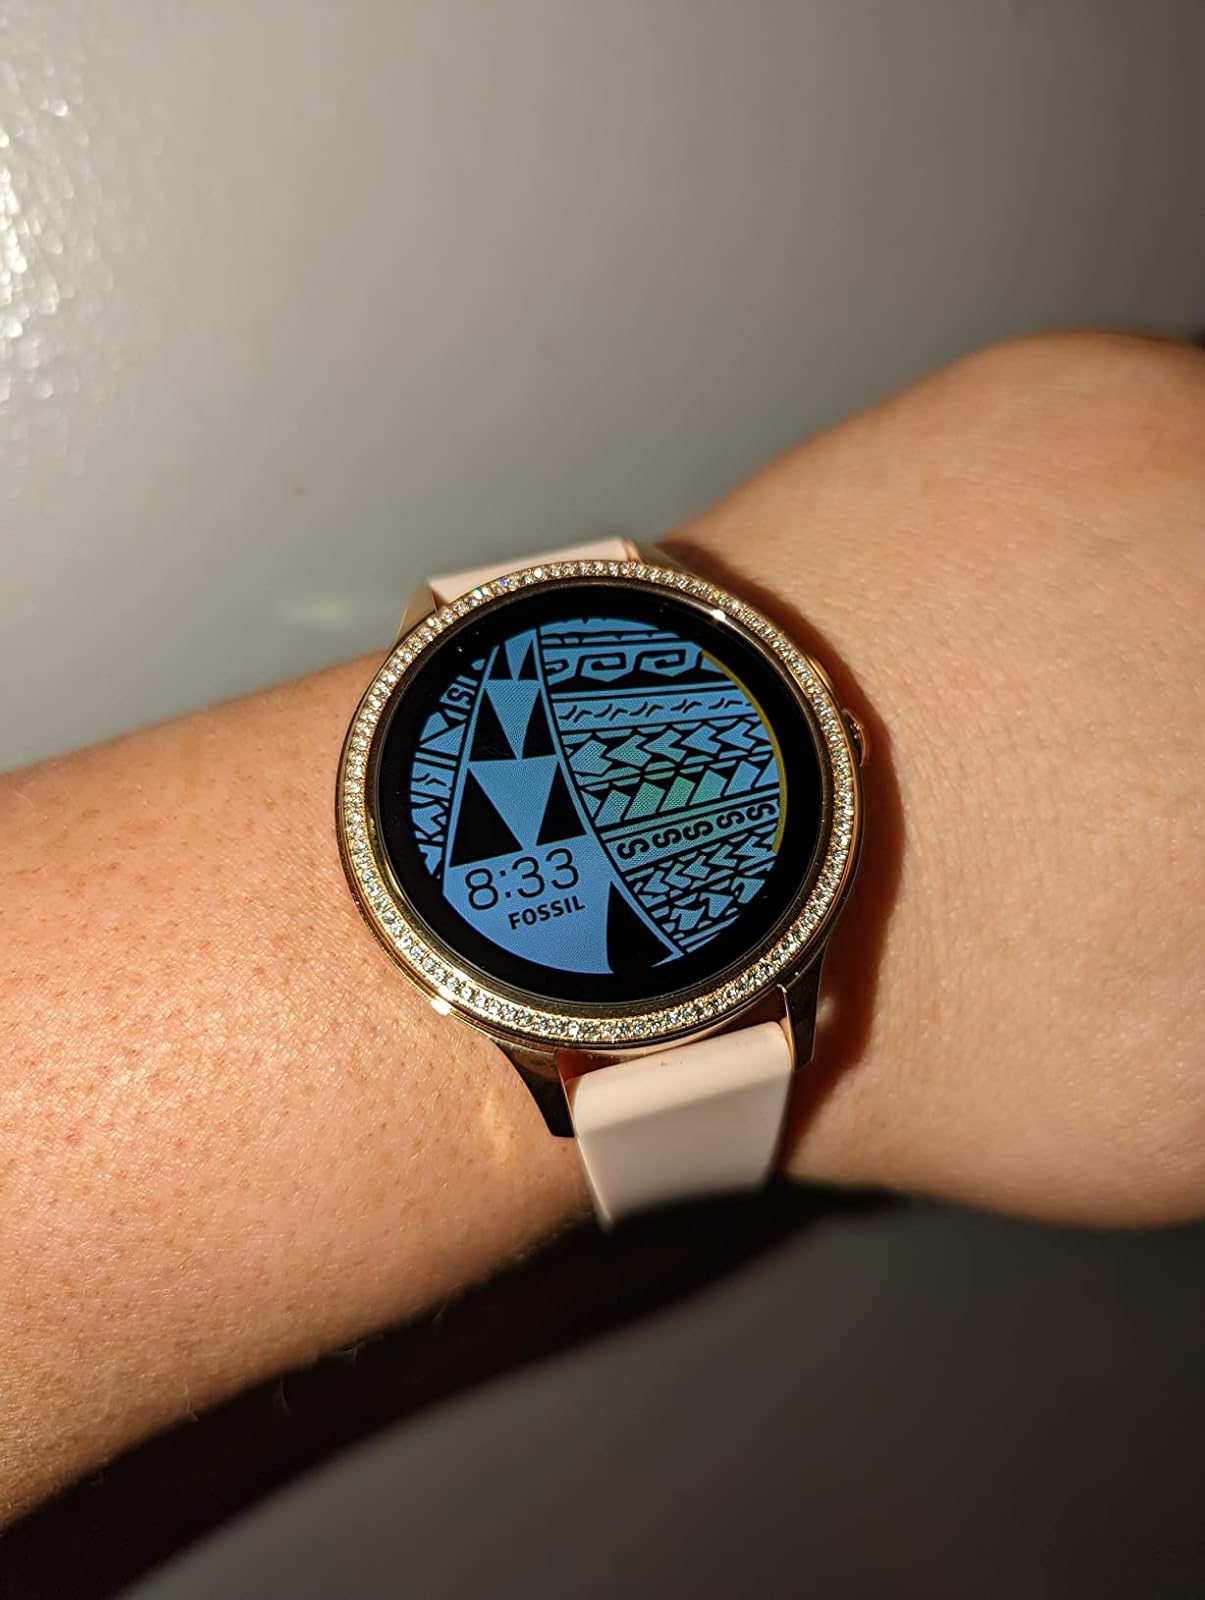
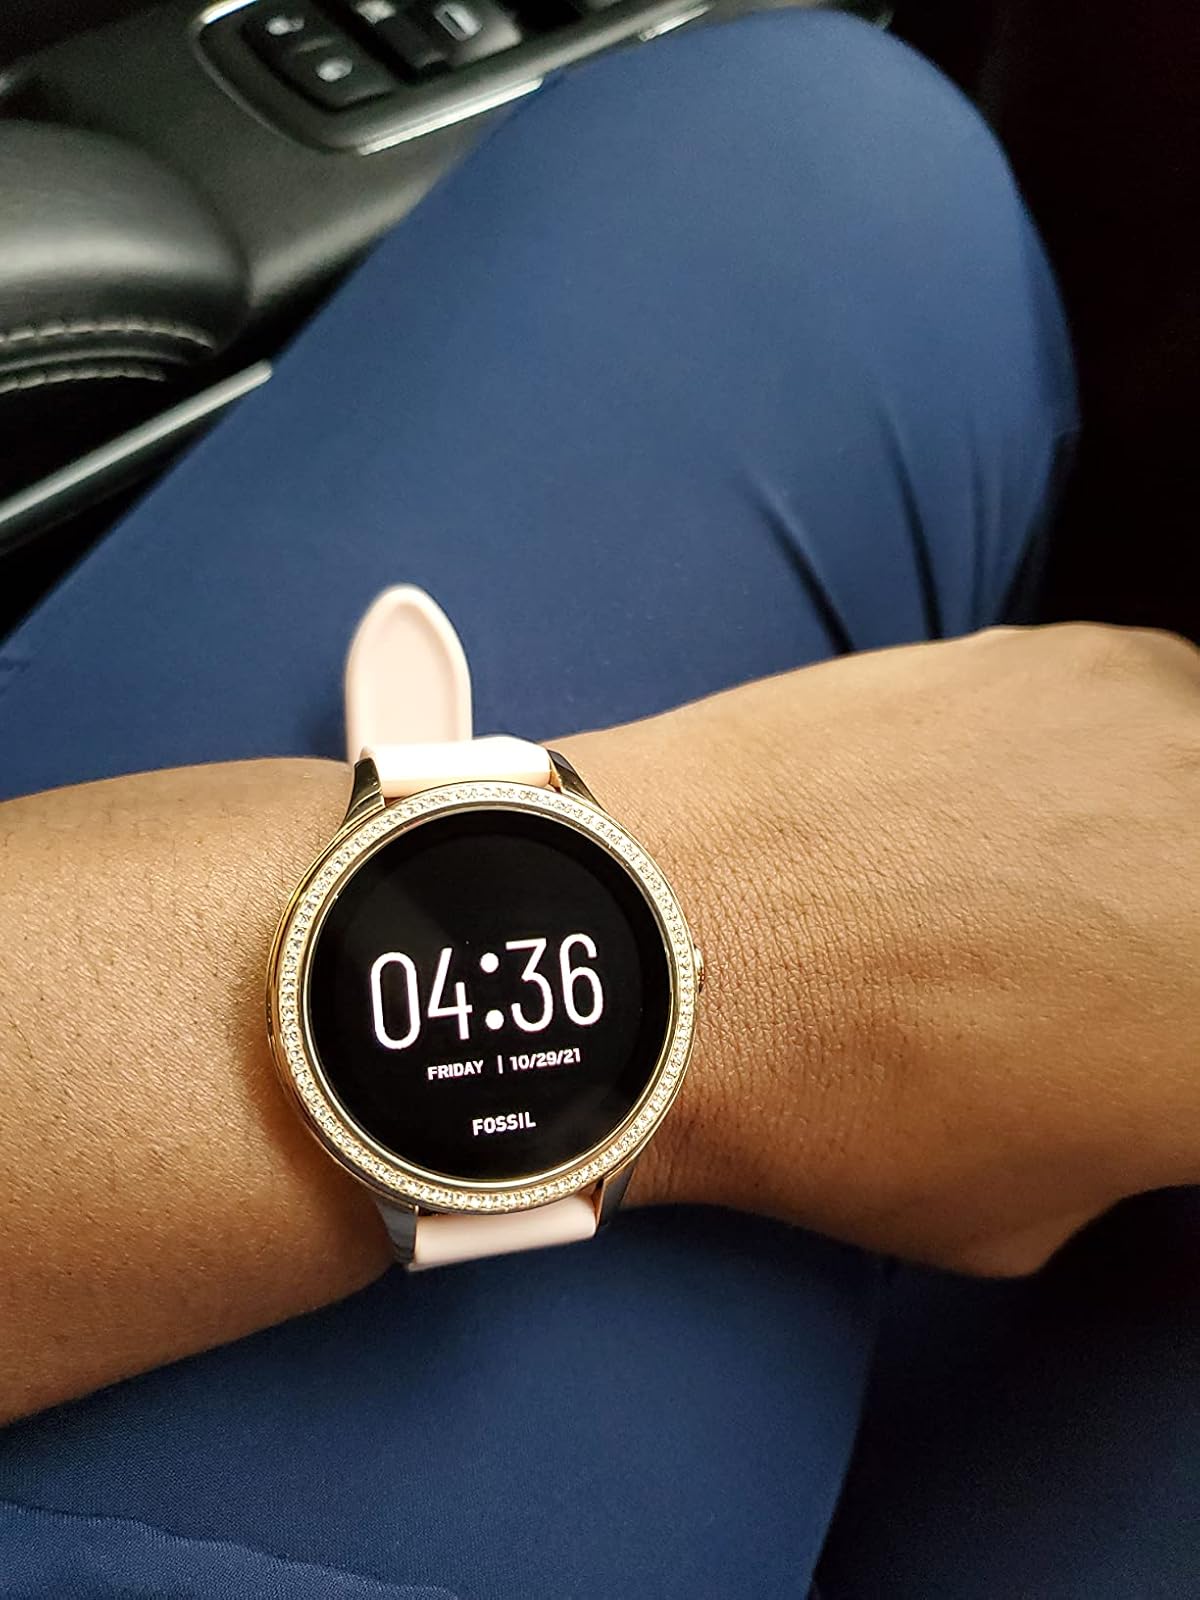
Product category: smartwatch
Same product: yes